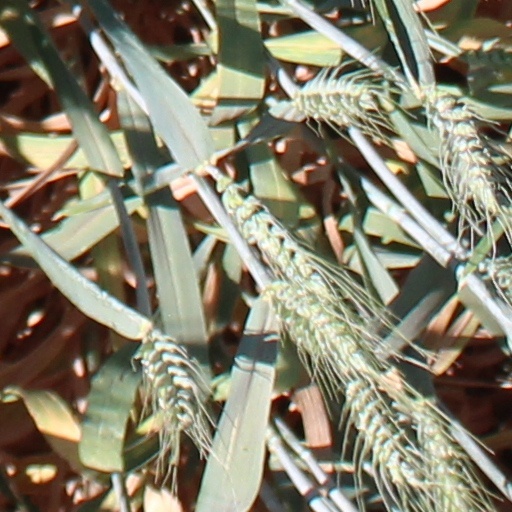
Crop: wheat